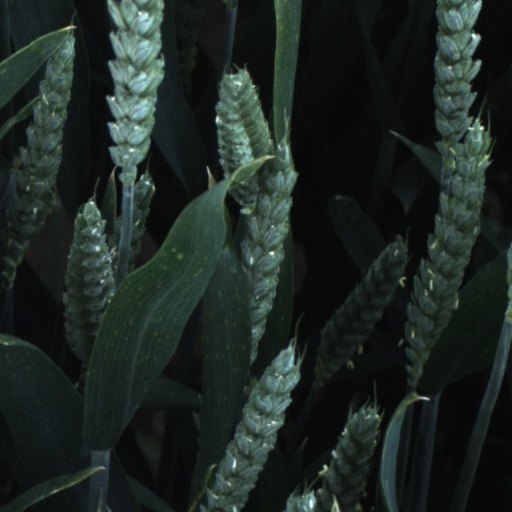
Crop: wheat